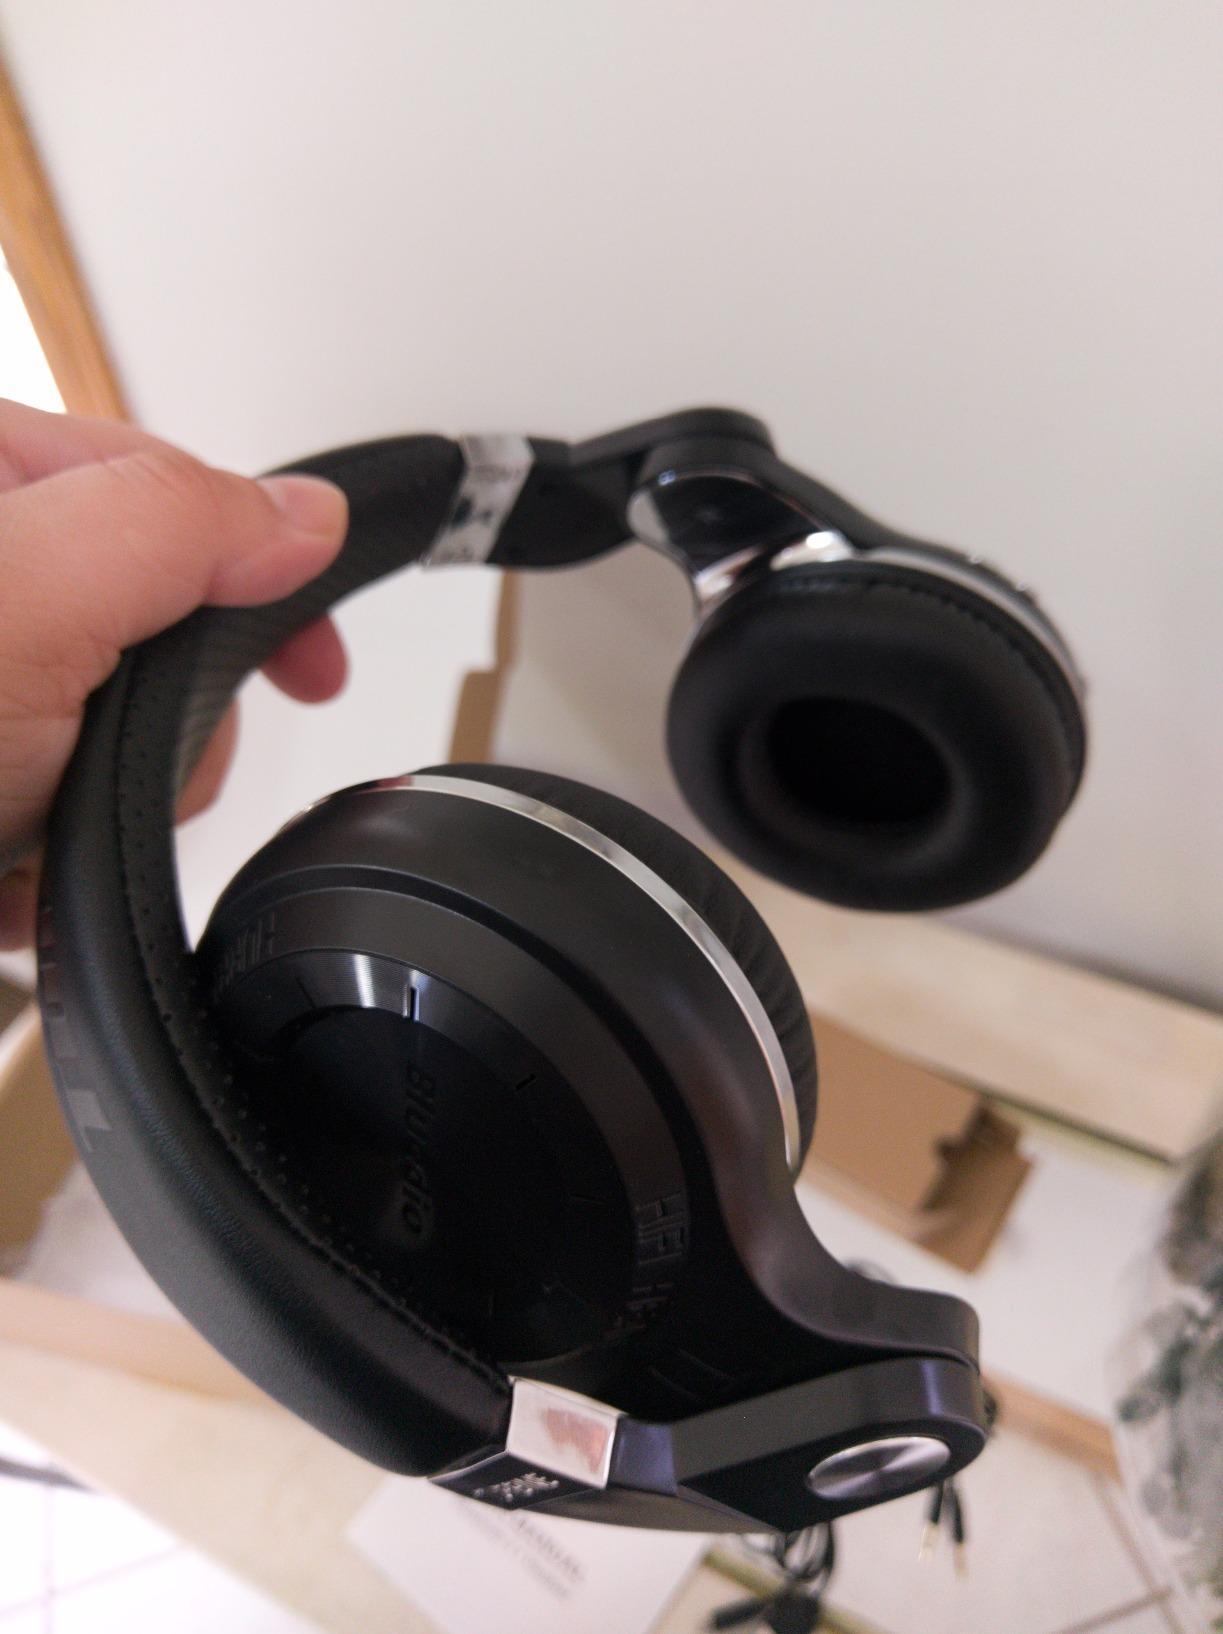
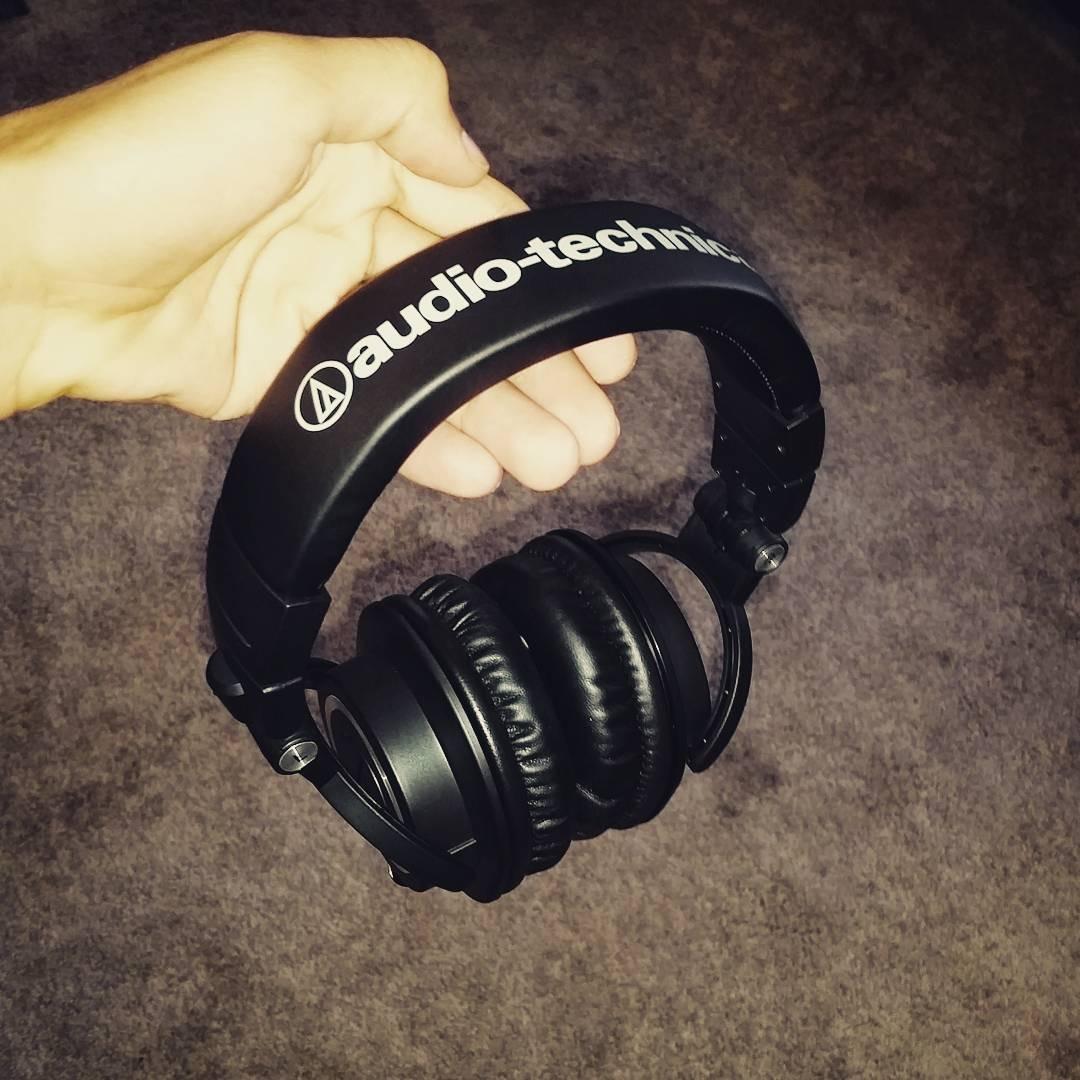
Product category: headphones
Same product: no